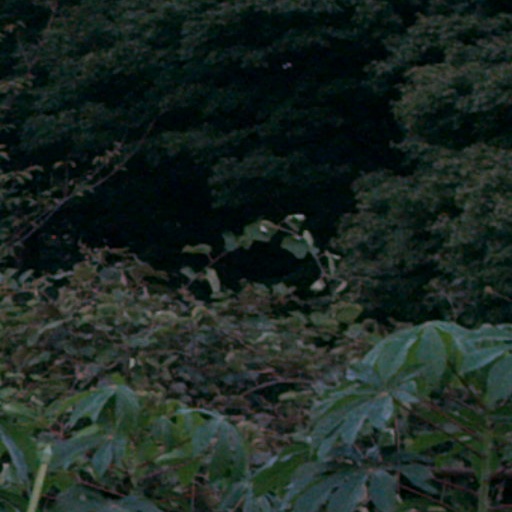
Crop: cassava